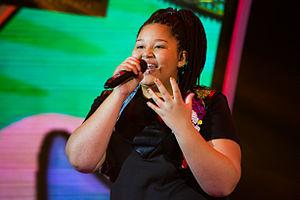
Destiny Chukunyere, née le 29 août 2002, est une chanteuse maltaise originaire de la ville de Birkirkara, notamment connue pour avoir remporté le Concours Eurovision de la chanson junior 2015 avec sa chanson Not My Soul, avec laquelle elle représentait son pays natal, Malte.
Malte participe au Concours Eurovision de la chanson junior depuis 2003. Le pays s'est retiré en 2011 et 2012.